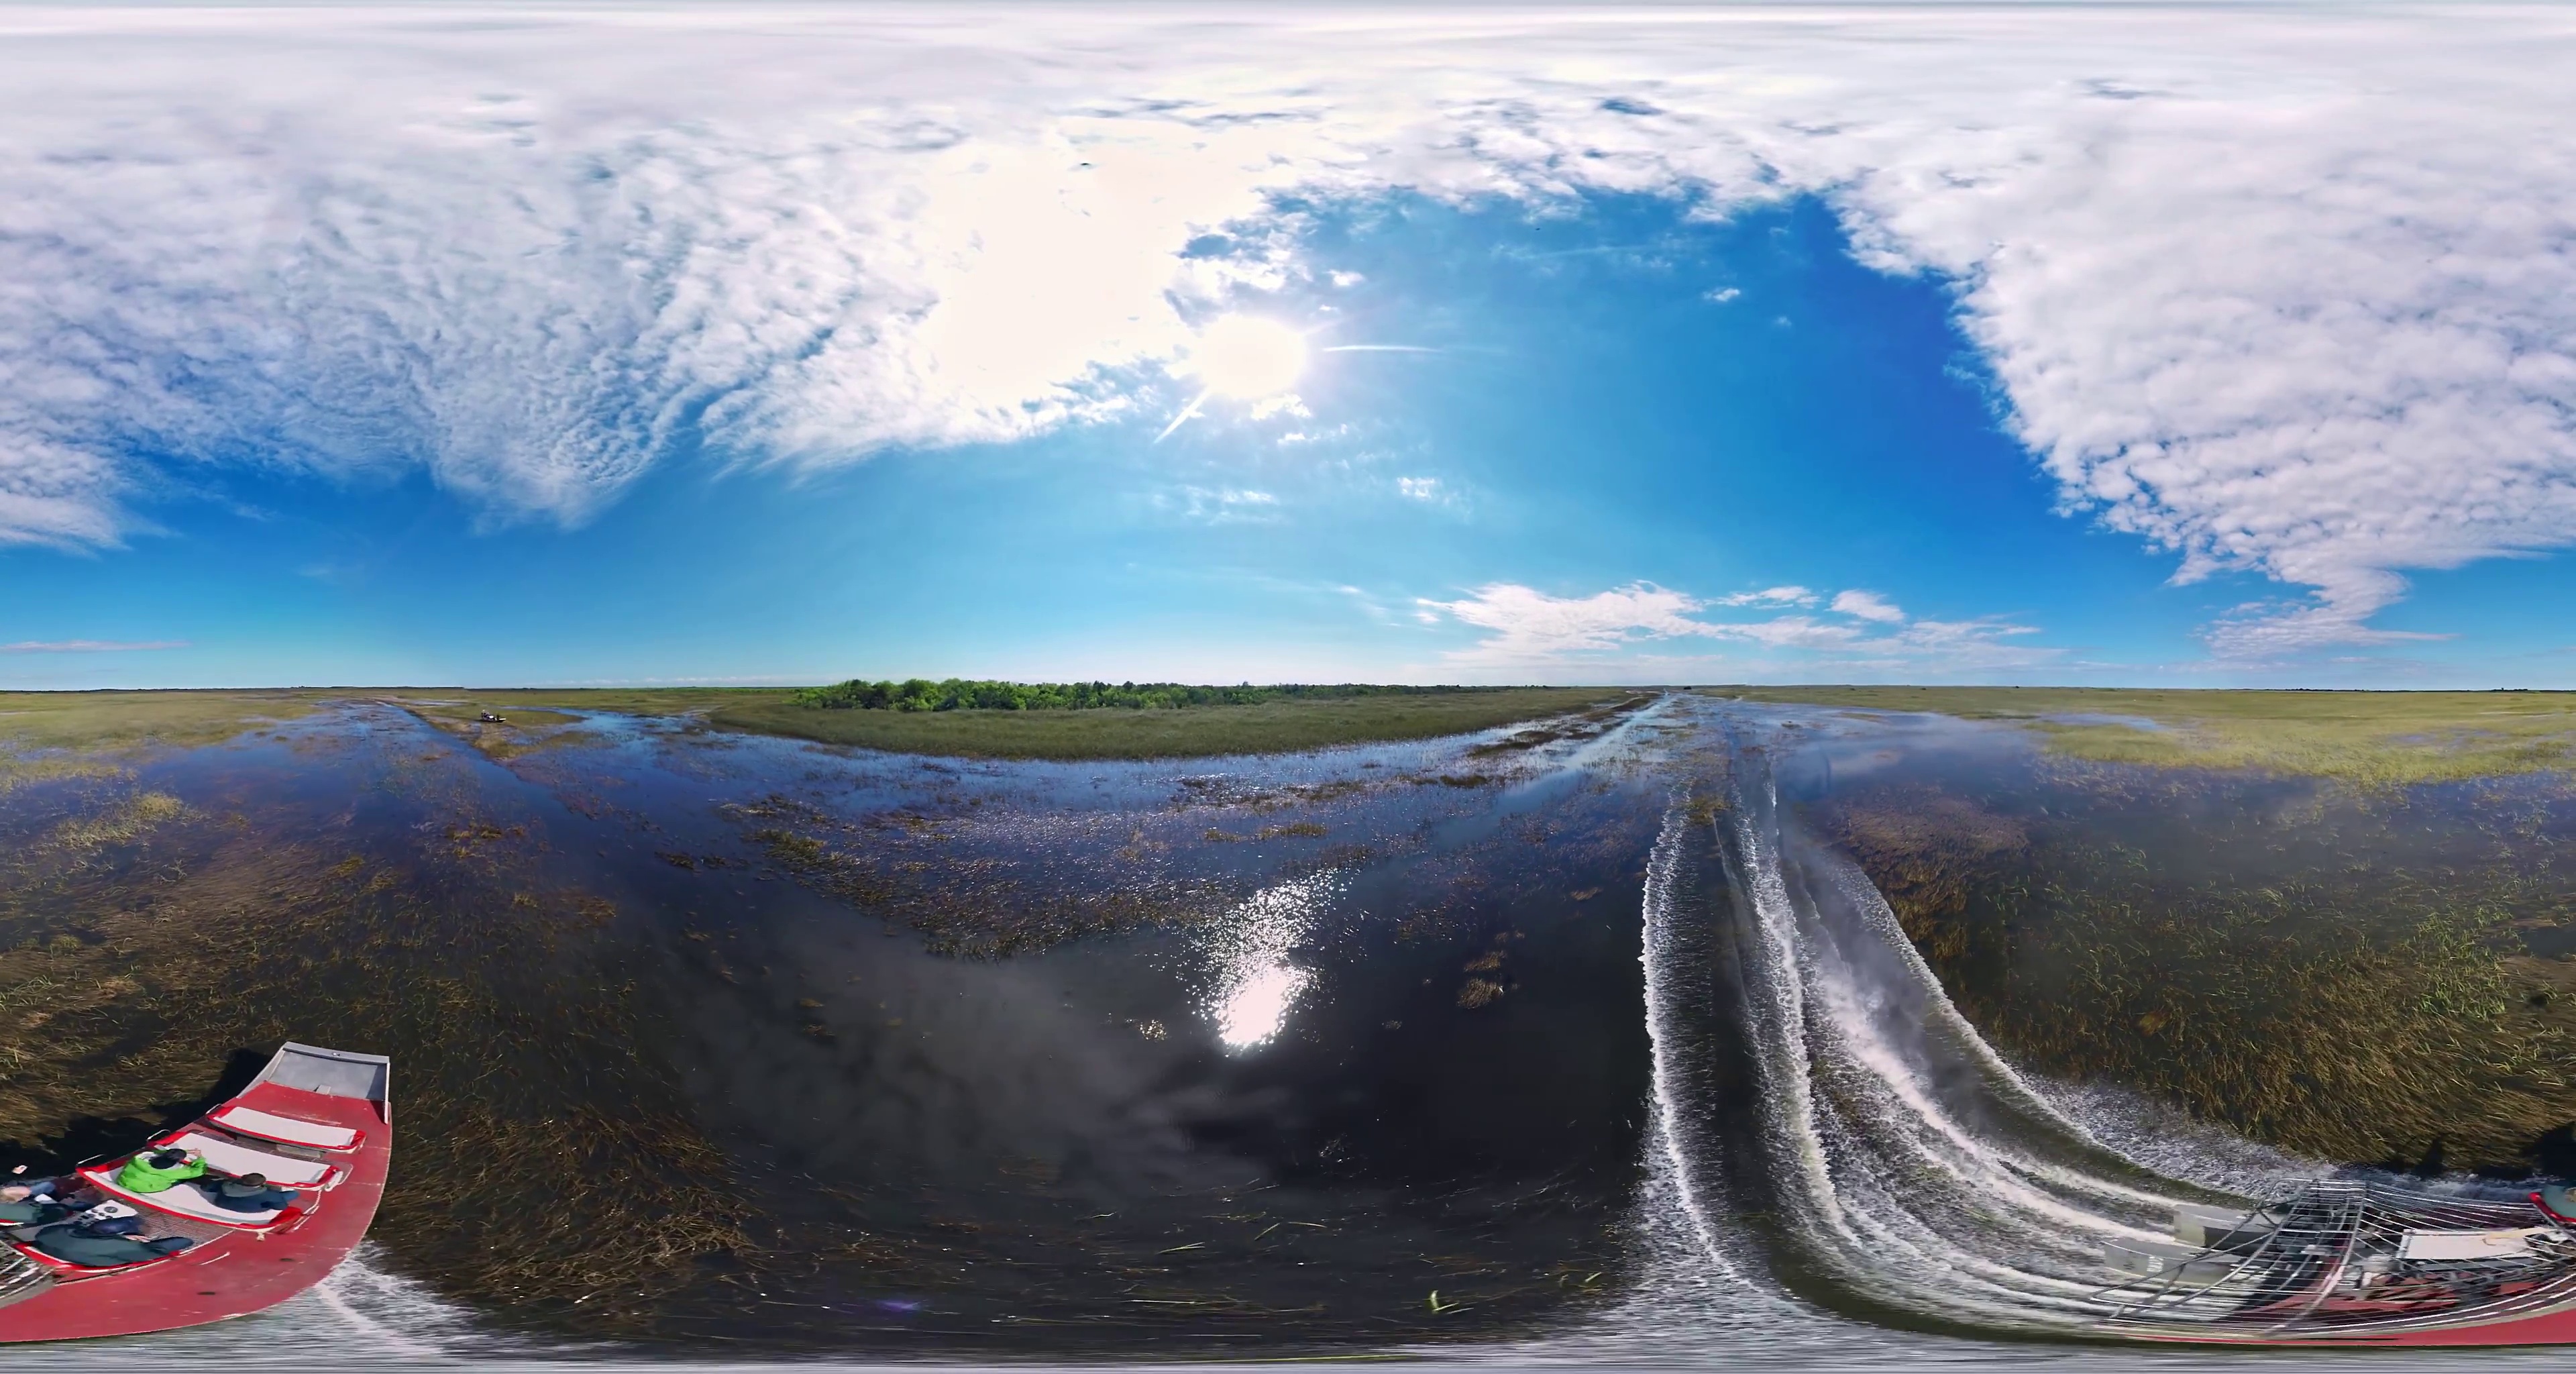
Referred object: Distant woods

Referred object: the bright sun reflection on the water